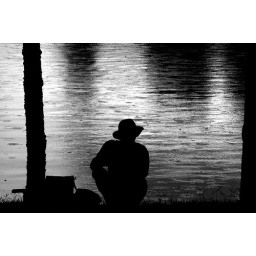
an old favorite of mine in black &amp;amp; white